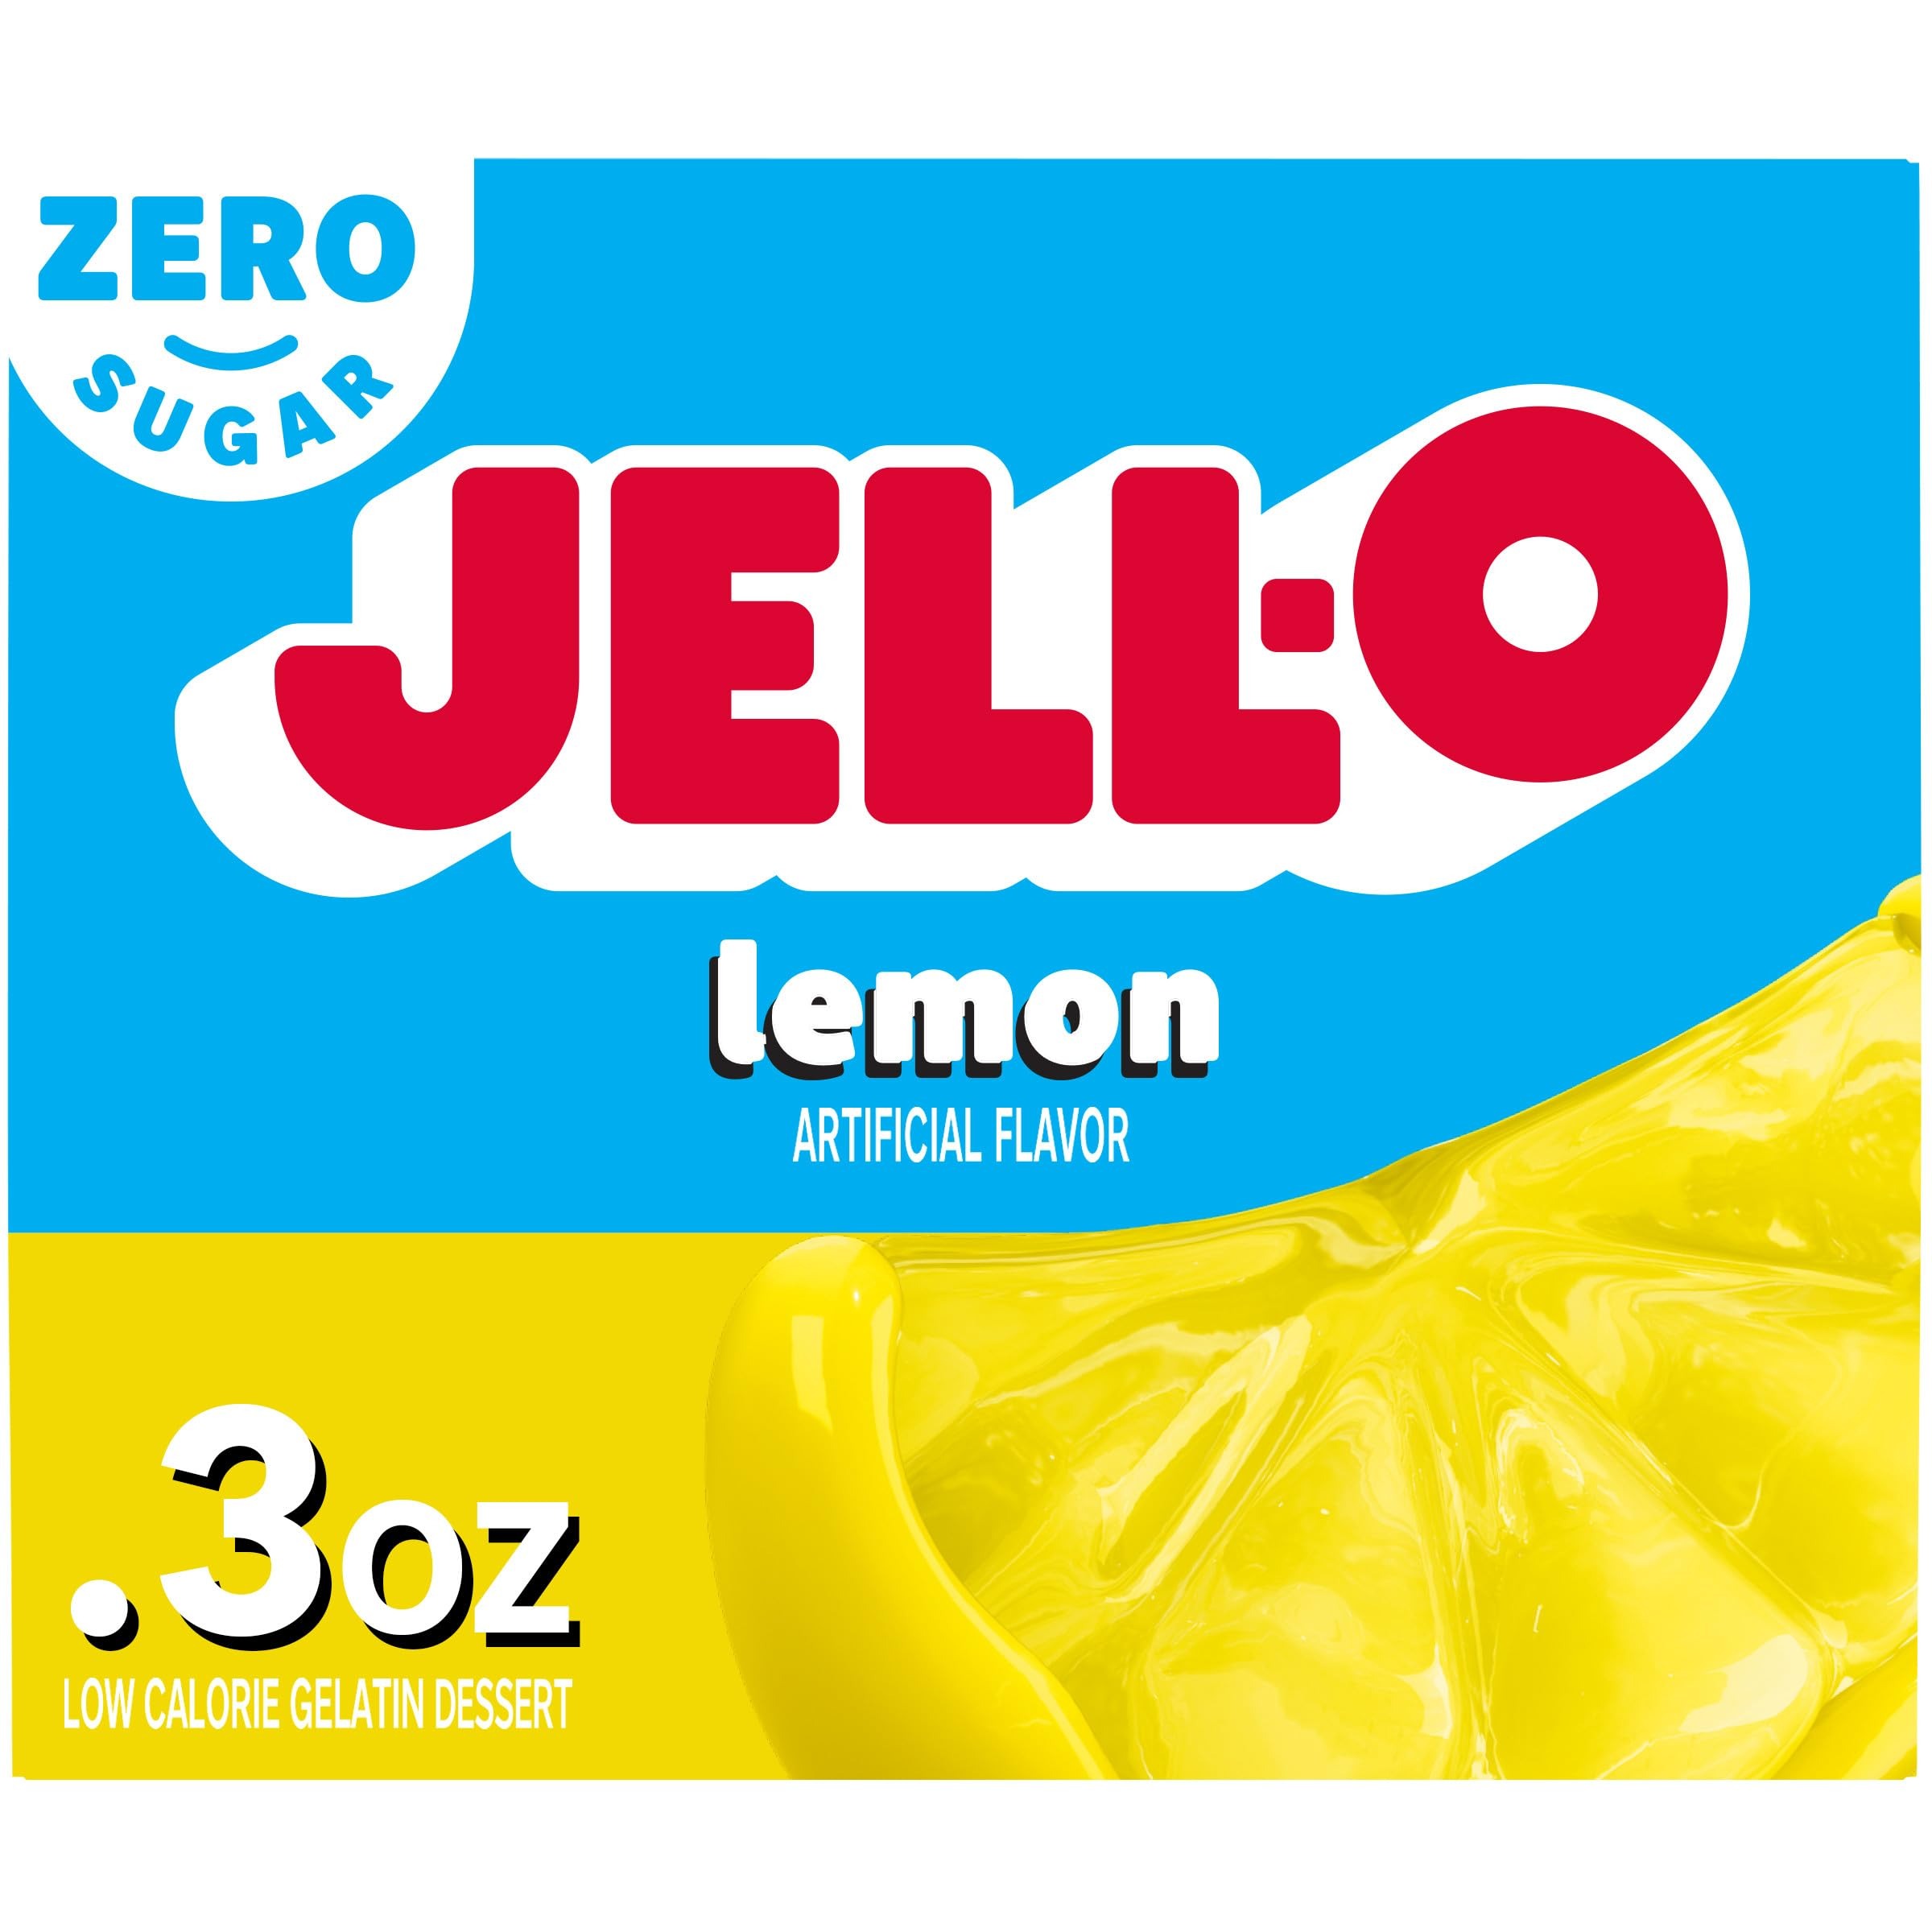
Item Name: Jell-O Lemon Sugar Free Gelatin Dessert Mix (0.3 oz Box)
Bullet Point 1: One 0.3 oz box of Jell-O Zero Sugar Lemon Artificially Flavored Low Calorie Gelatin Dessert Mix
Bullet Point 2: Jell-O Zero Sugar Lemon Artificially Flavored Low Calorie Gelatin Dessert Mix is a sweet treat on its own as well as a perfect ingredient for zero sugar desserts
Bullet Point 3: Zero Sugar yellow Jell-O makes a great snack option
Bullet Point 4: Our low calorie artificially flavored lemon Jell-O gelatin contains 10 calories per serving
Bullet Point 5: To prepare, add 1 cup boiling water to gelatin mix, stir 2 minutes until completely dissolved, stir in 1 cup cold water, then refrigerate 4 hours or until firm
Bullet Point 6: Each low calorie Jell-O gelatin dessert mix is individually packaged in a sealed pouch for freshness
Bullet Point 7: Every package makes 4, 1/2-cup servings
Bullet Point 8: SNAP & EBT eligible food item
Value: 0.3
Unit: Ounce

Price: 1.69